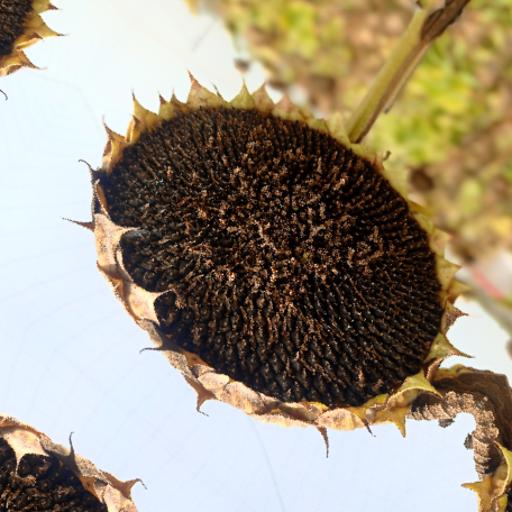
Label: Gray_mold